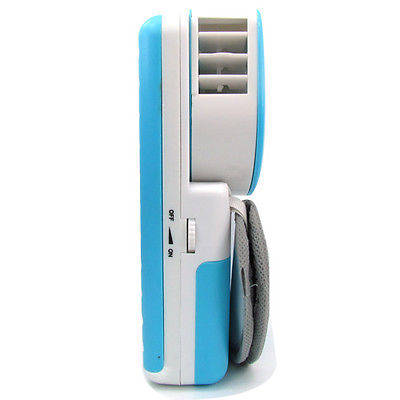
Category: fan